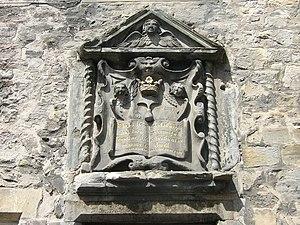
Le psaume 133 est l'un des quinze cantiques des degrés. Son nom latin, Ecce quam bonum, est notamment la devise du Jesus College de Cambridge.